Batman in popular culture

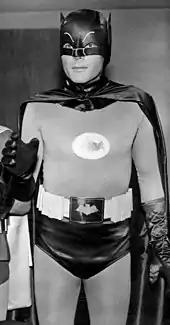
Adam West as Batman in the 1960s TV series.

The "Batman" television series, starring Adam West, premiered in January 1966 on the ABC television network. Inflected with a camp sense of humor, the show became a pop culture phenomenon. In his memoir, "Back to the Batcave", West notes his dislike for the term 'camp' as it was applied to the 1960s series, opining that the show was instead a farce or lampoon, and a deliberate one, at that. The series ran for 120 episodes, ending in 1968. In between the first and second season of the "Batman" television series, the cast and crew made the theatrical film "Batman" (1966). The Who recorded the theme song from the "Batman" show for their 1966 EP "Ready Steady Who", and the Kinks performed the theme song on their 1967 album "Live at Kelvin Hall". Adam West also appeared in character as Batman in several commercials and a 1966 US Government PSA for Savings Bonds. Despite not having an immediate continuation, the series spawned a (failed) pilot episode for a spin-off "Batgirl" television series and, decades later, the "Batman '66" (2013–2016) comic book series, the animated films "" (2016) and "Batman vs. Two-Face" (2017), and even the mockumentary "" (2003).